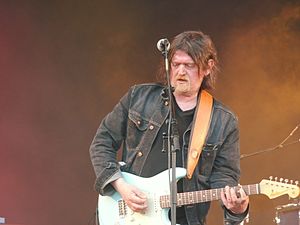
Johnny Madsen
Billede af Johnny Madsen fra 2005
Johnny Madsen er en dansk musiker, sangskriver og kunstmaler bosat på Fanø. Udover adskillige soloalbums har han udgivet tre albums med trioen Dalton, der udover Madsen består af Allan Olsen og Lars Lilholt.